Timotei Cipariu

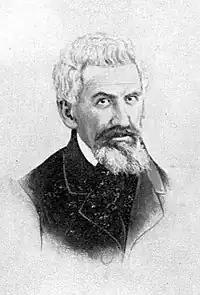
Timotei Cipariu

Timotei Cipariu (February 21, 1805 – September 3, 1887) was a Transylvanian Romanian scholar, Greek-Catholic cleric (canonical and chapter prefect), Pașoptist revolutionary, politician in Transylvania, founding member of the Romanian Academy, first vice-president, then president of the Transylvanian Association for Romanian Literature and the Culture of the Romanian People, linguist, historian, theologian, pedagogue, orientalist, and polyglot (he knew about 15 languages).